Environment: real
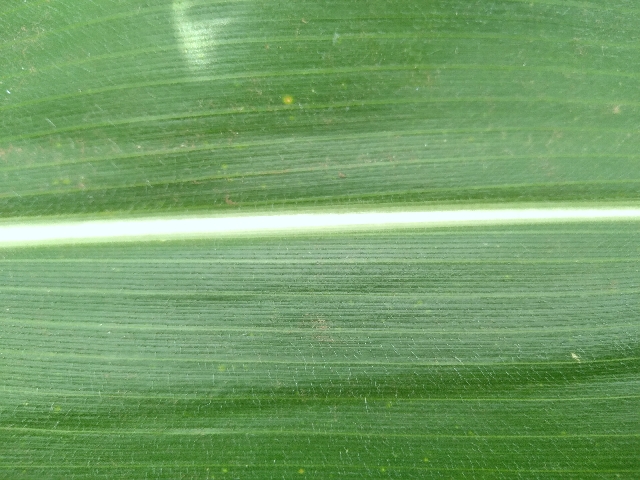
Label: healthy